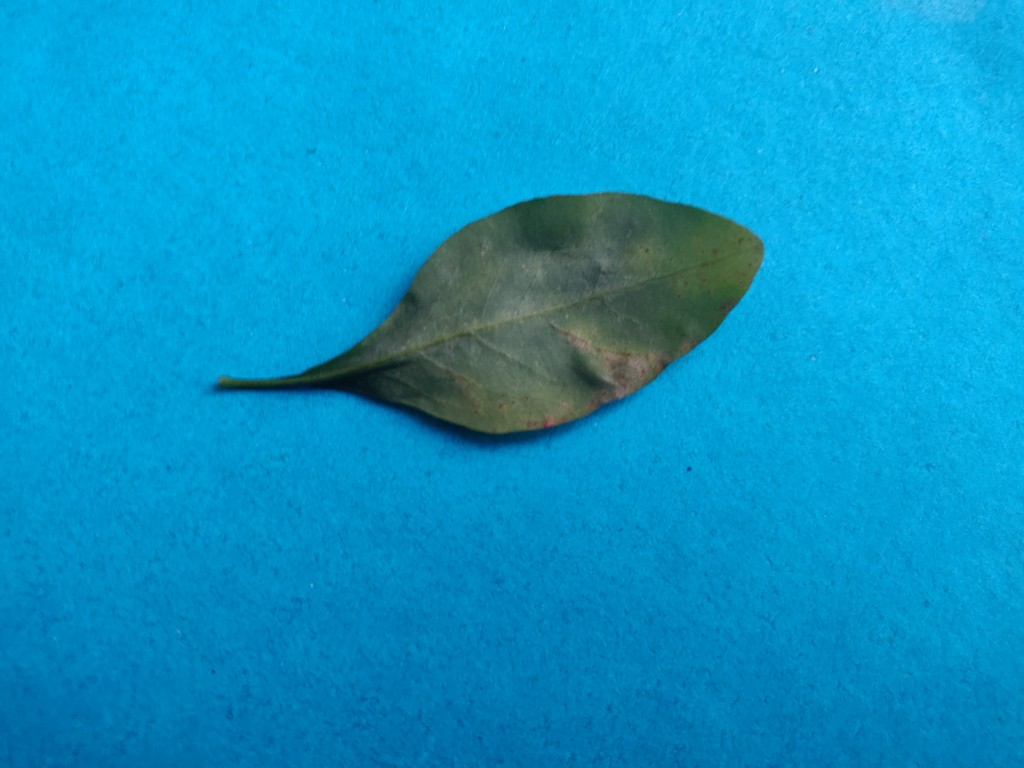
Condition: Unhealthy
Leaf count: single
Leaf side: back